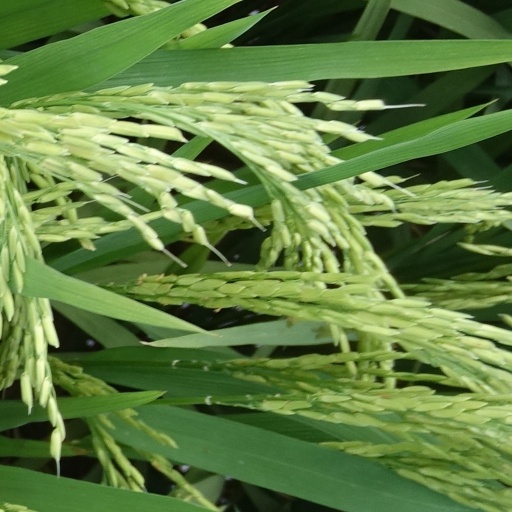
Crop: rice